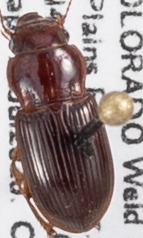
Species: Cratacanthus dubius
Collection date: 2020-07-22
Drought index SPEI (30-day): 0.058
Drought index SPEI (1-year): -0.728
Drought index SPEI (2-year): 0.198